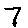
Label: 7